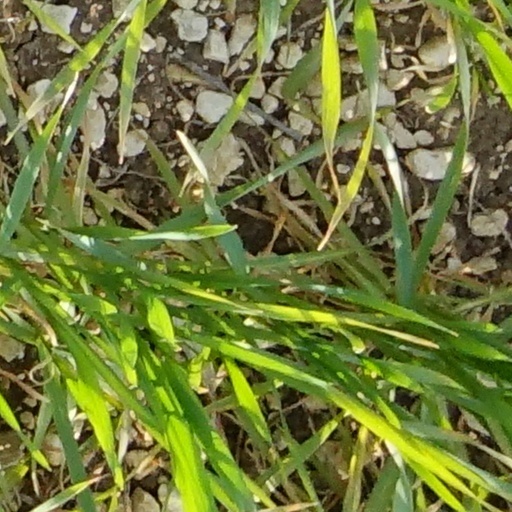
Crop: wheat